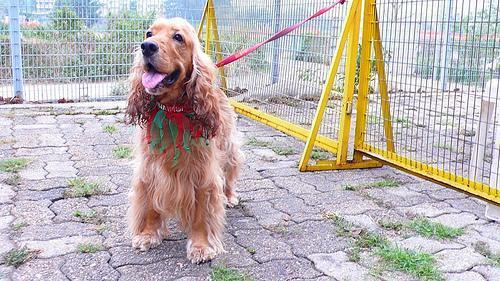
english cocker spaniel